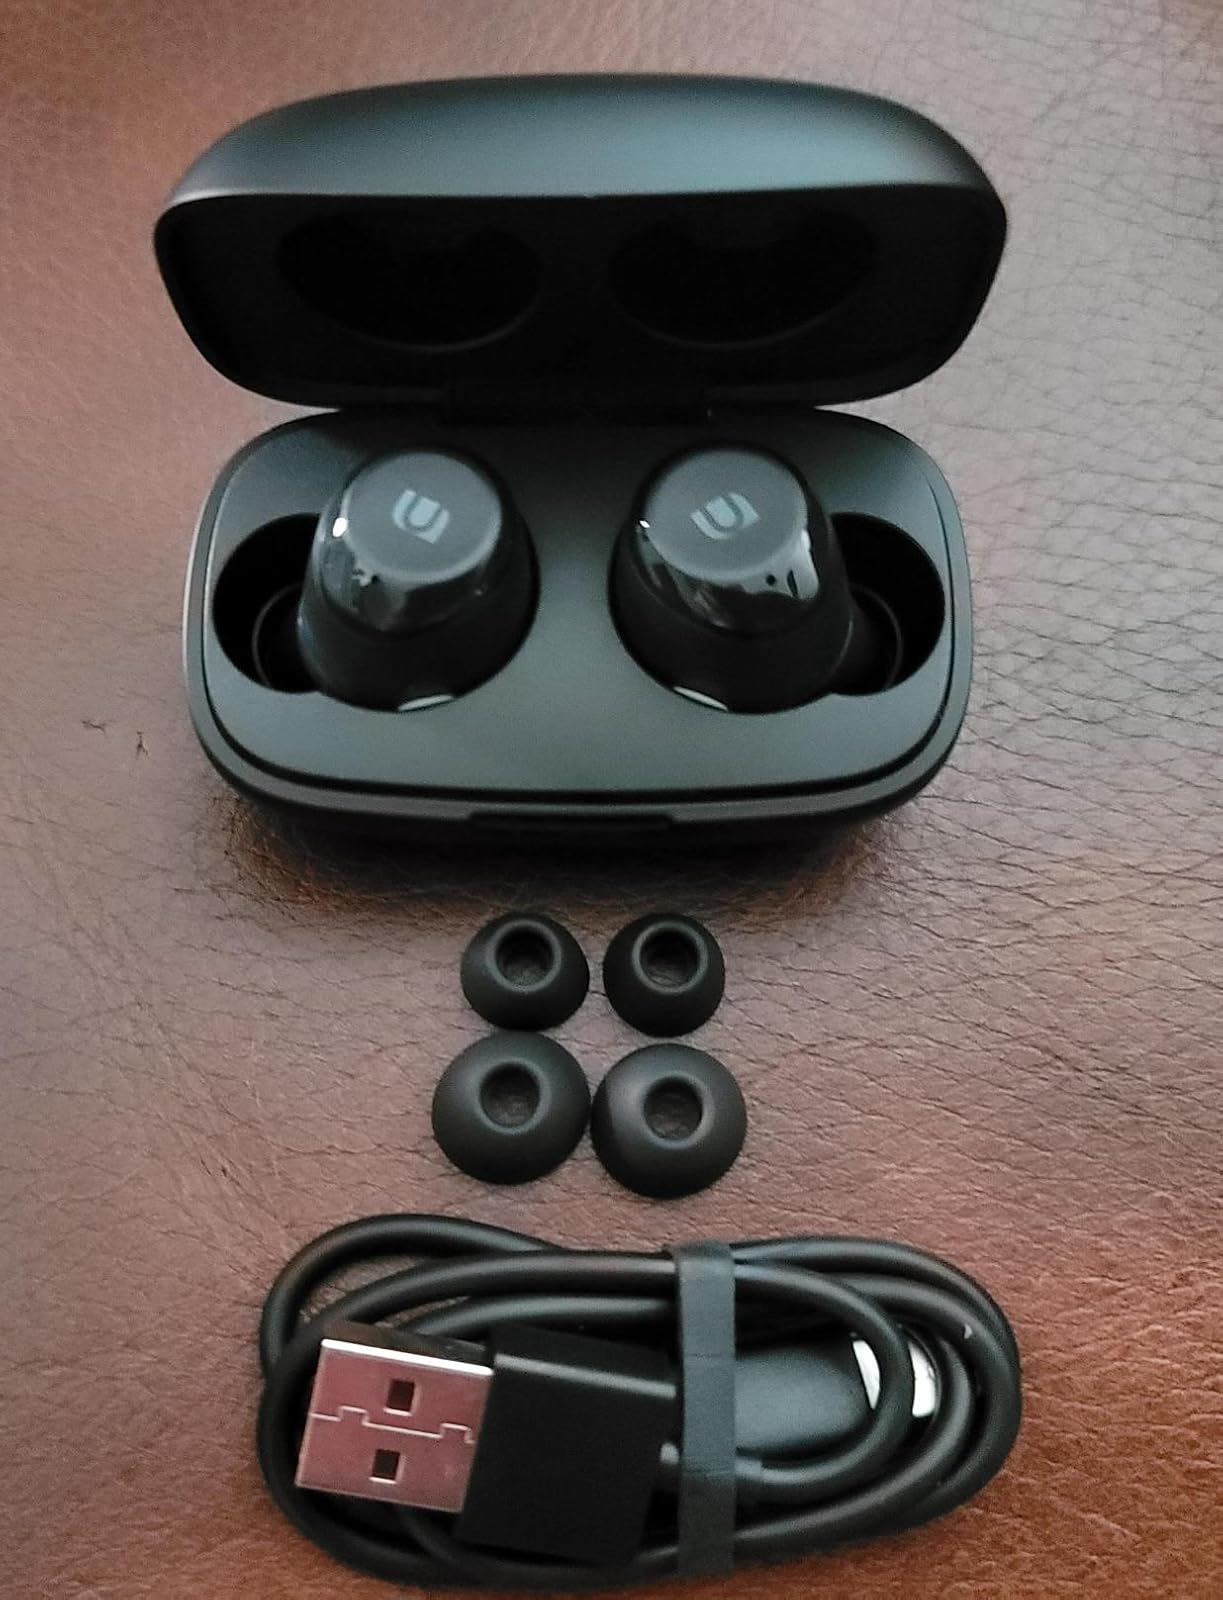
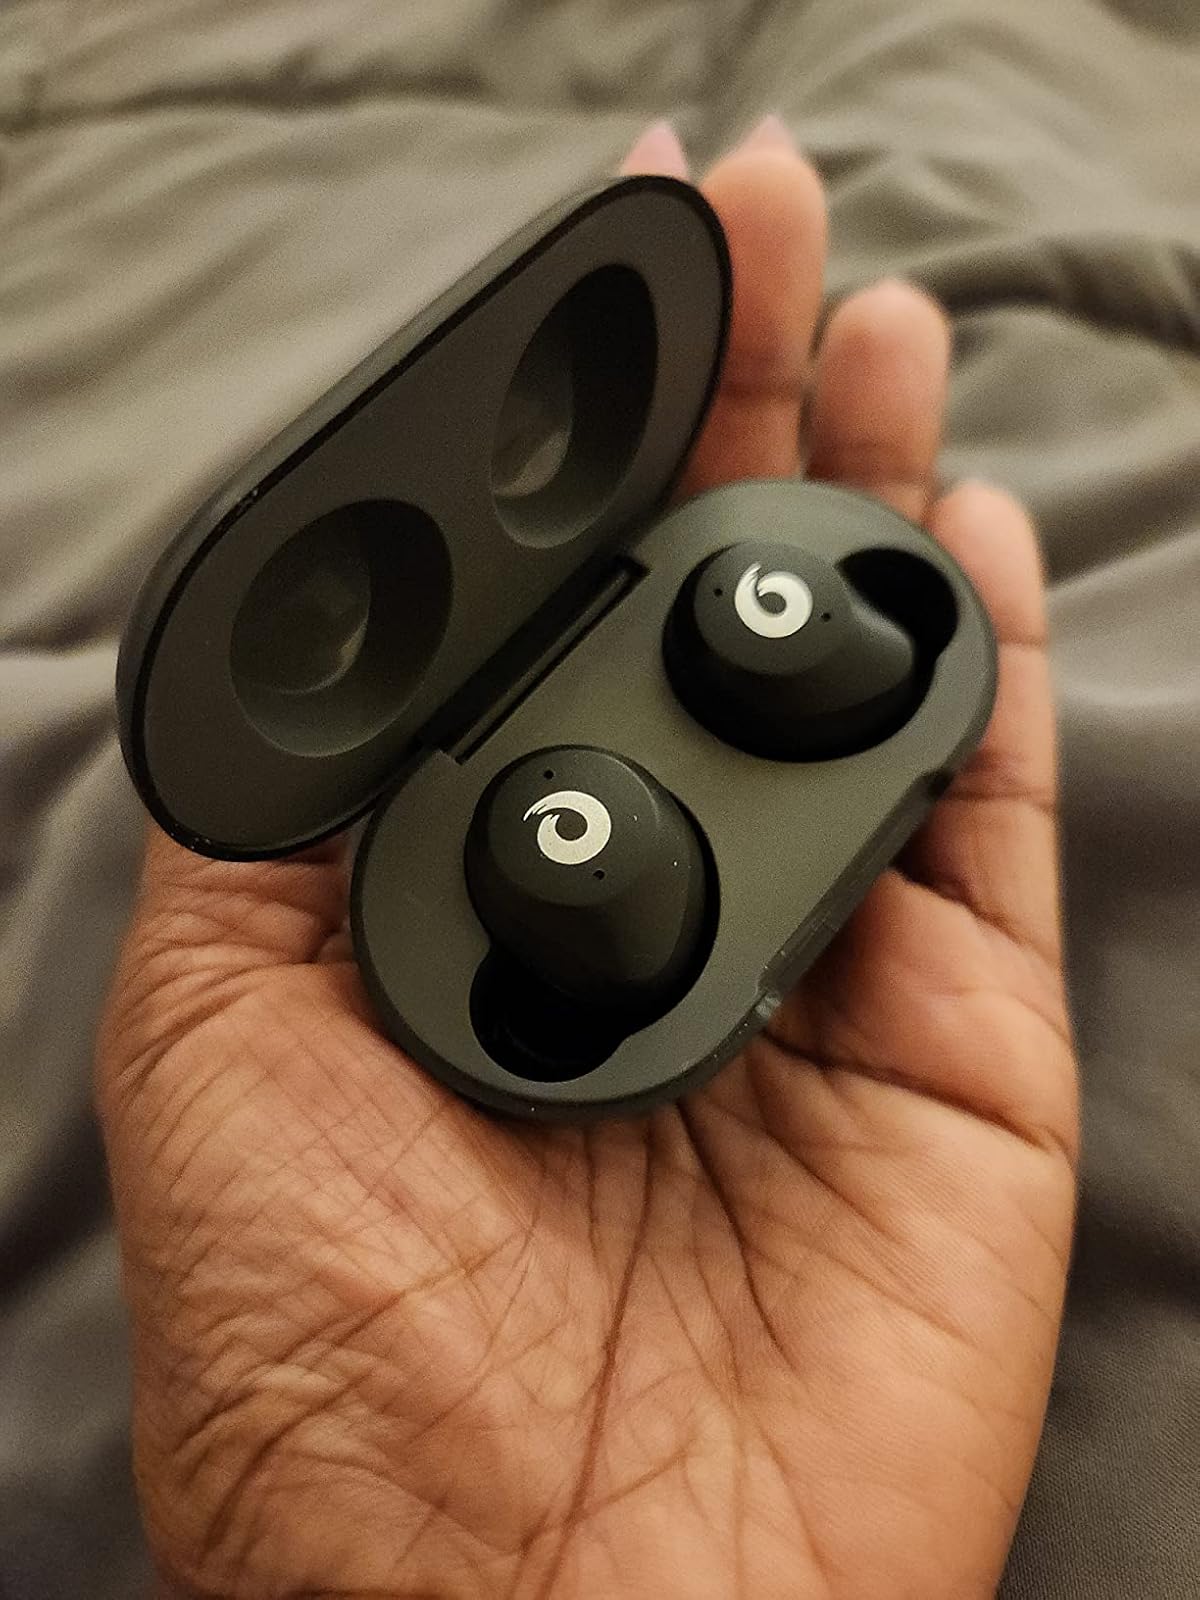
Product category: earbuds
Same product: no